Celluloid

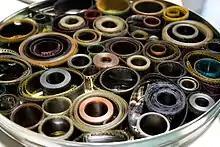
Old celluloid film rolls

The main use was in movie and photography film industries, which used only celluloid film stock prior to the adoption of acetate safety film in the 1950s. Celluloid is highly flammable, difficult and expensive to produce and no longer widely used.